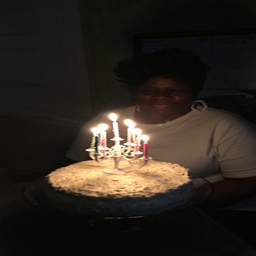
what a beautiful cake from scratch